Doreen Lumley

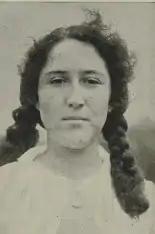
Lumley,

Doreen Lumley (21 August 1921 – 1 October 1939) was a New Zealand sprinter of the 1930s from Auckland.